Charles Shore, 2nd Baron Teignmouth

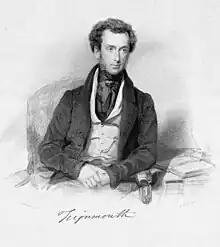

Charles John Shore, 2nd Baron Teignmouth FRS (13 January 1796 – 18 September 1885) was a British Conservative politician.